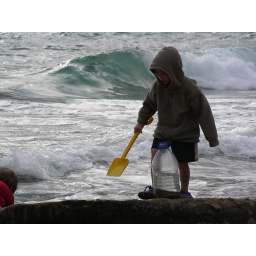
With one water bottle and a shovel the day goes by